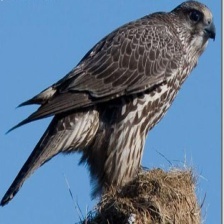
Species: GYRFALCON
Scientific name: FALCO RUSTICOLUS